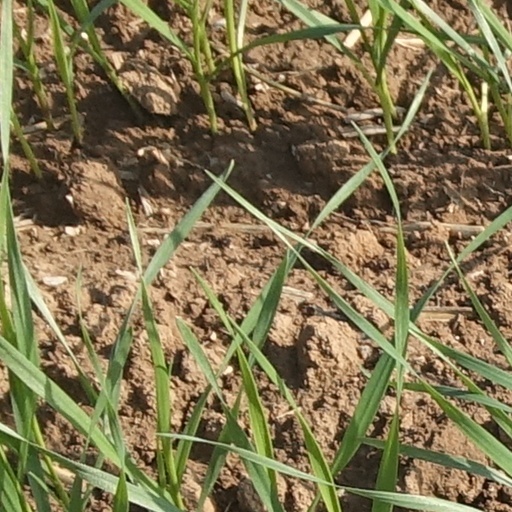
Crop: wheat